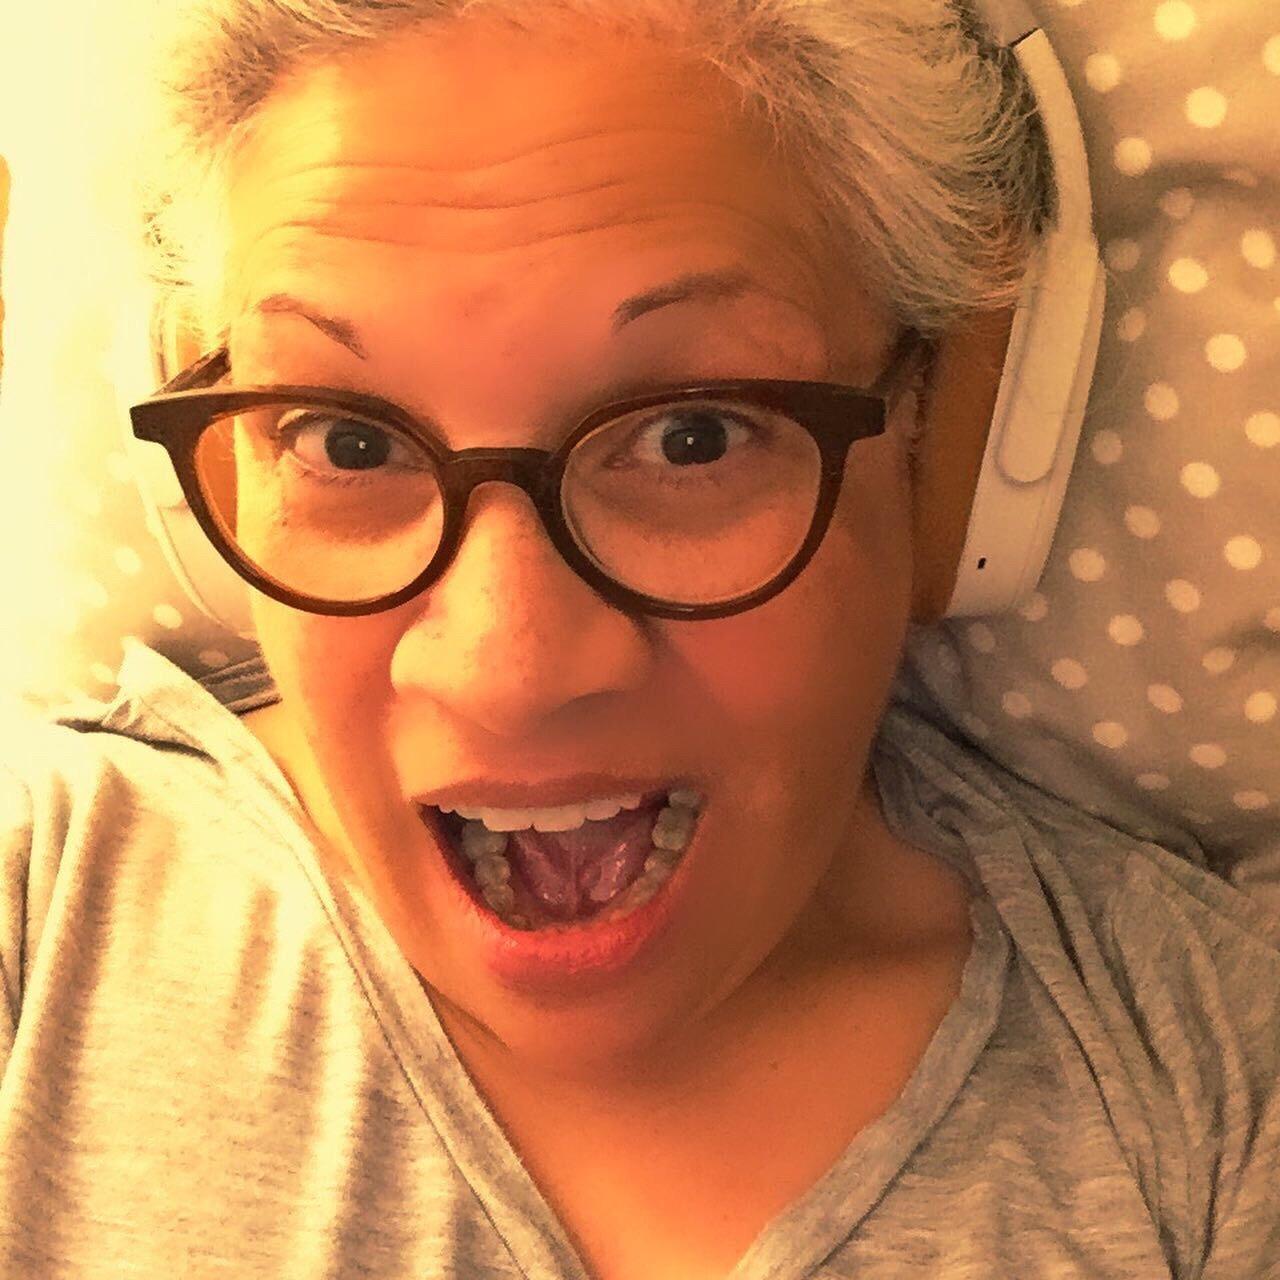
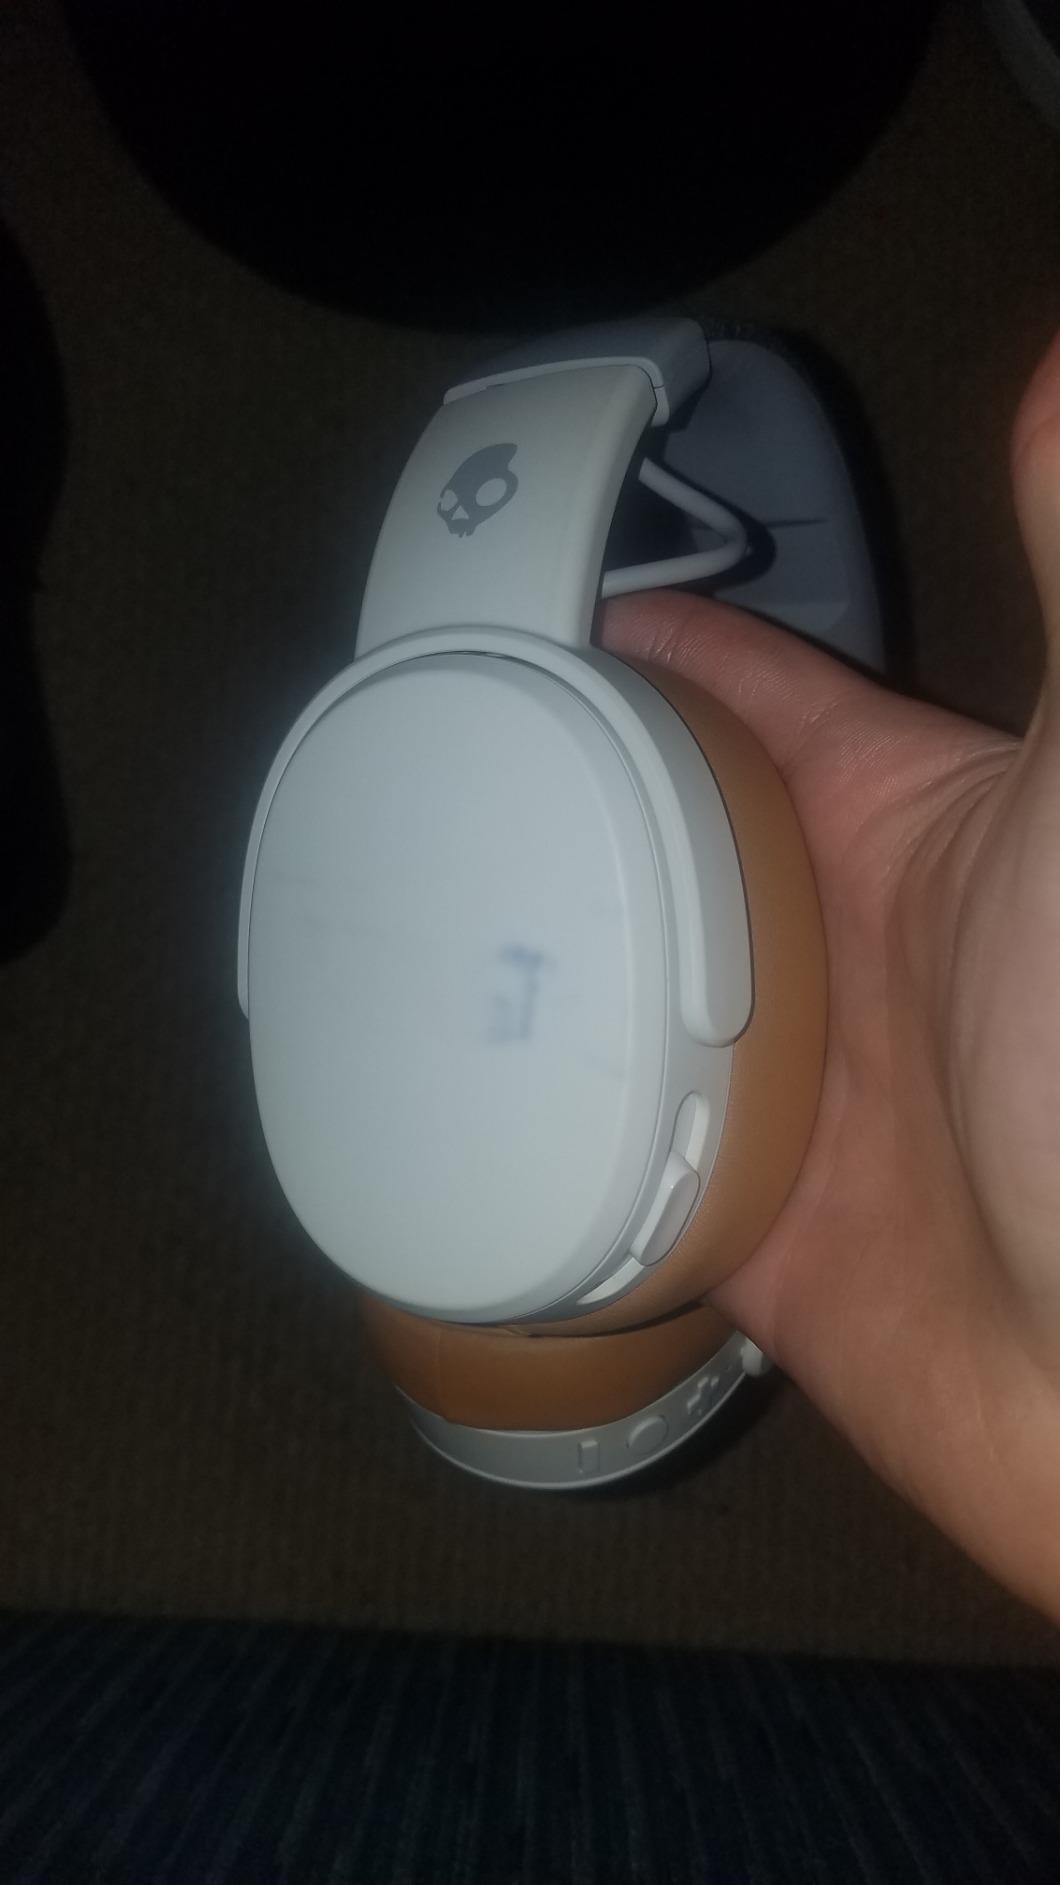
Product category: headphones
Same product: yes